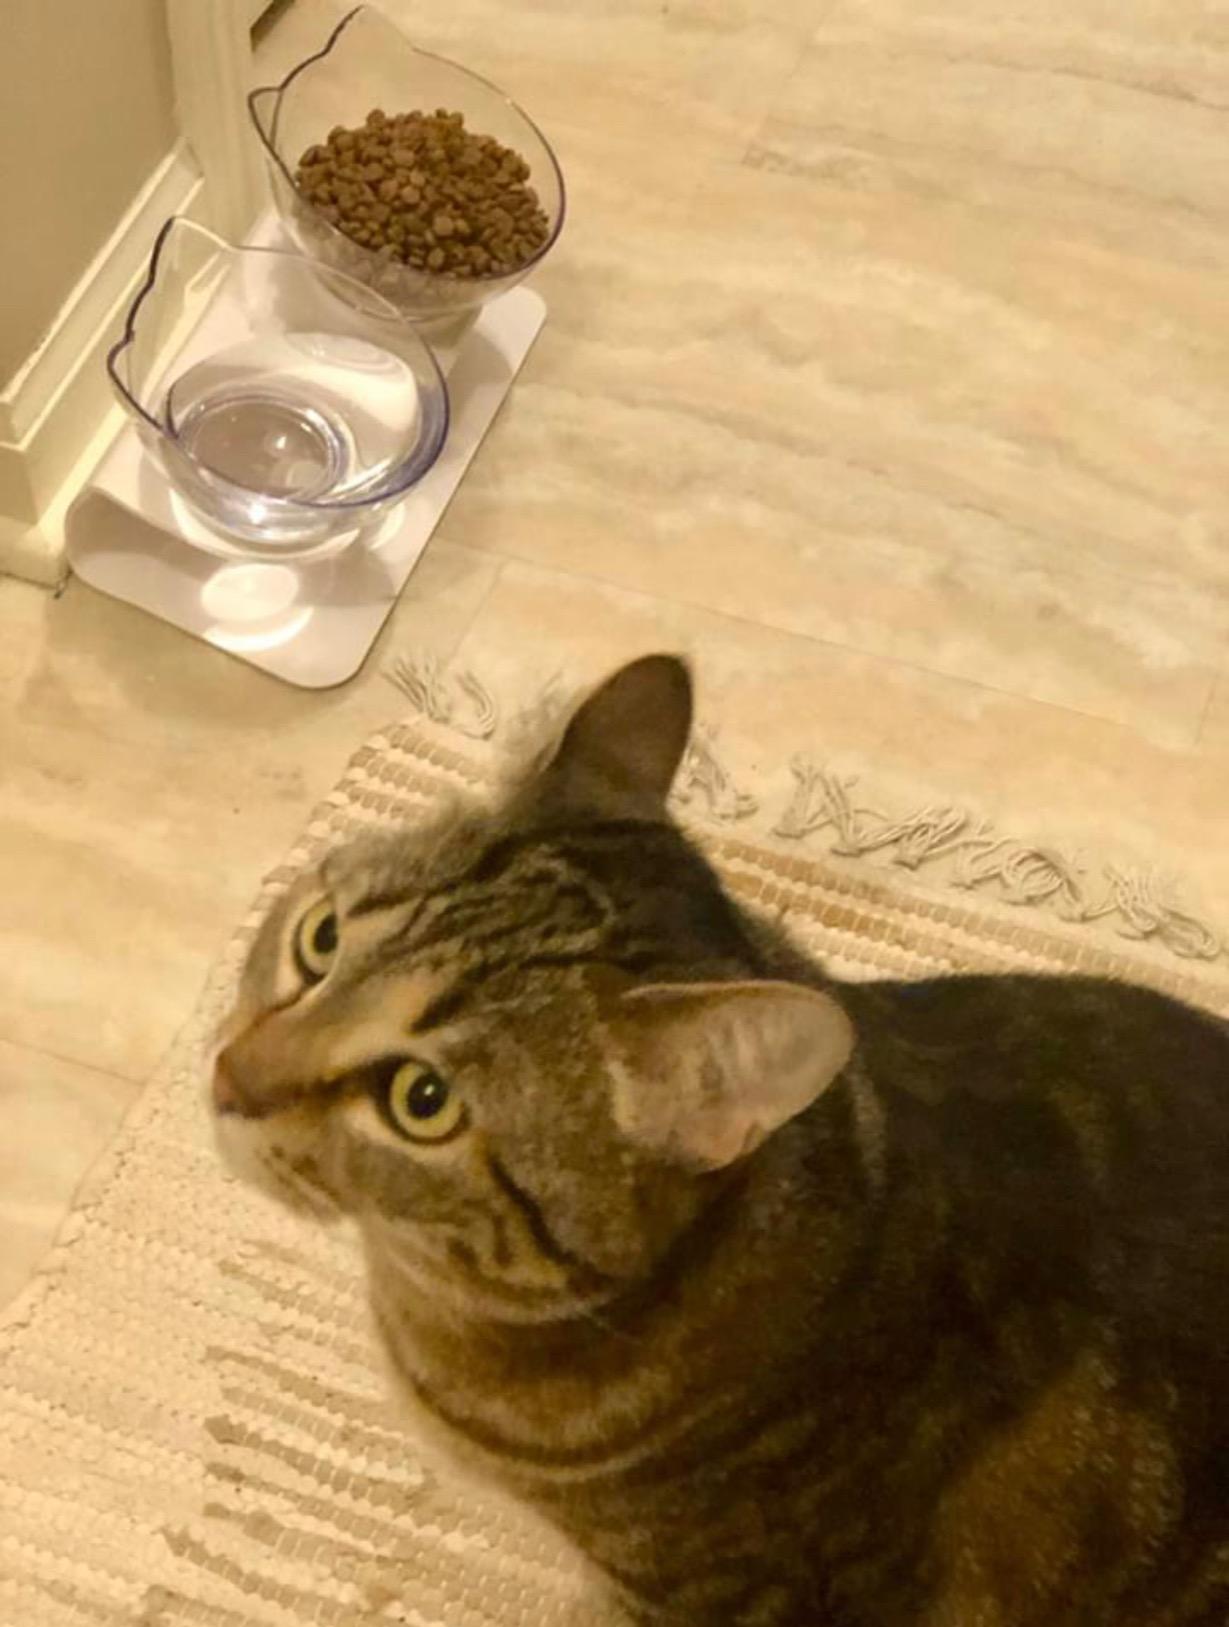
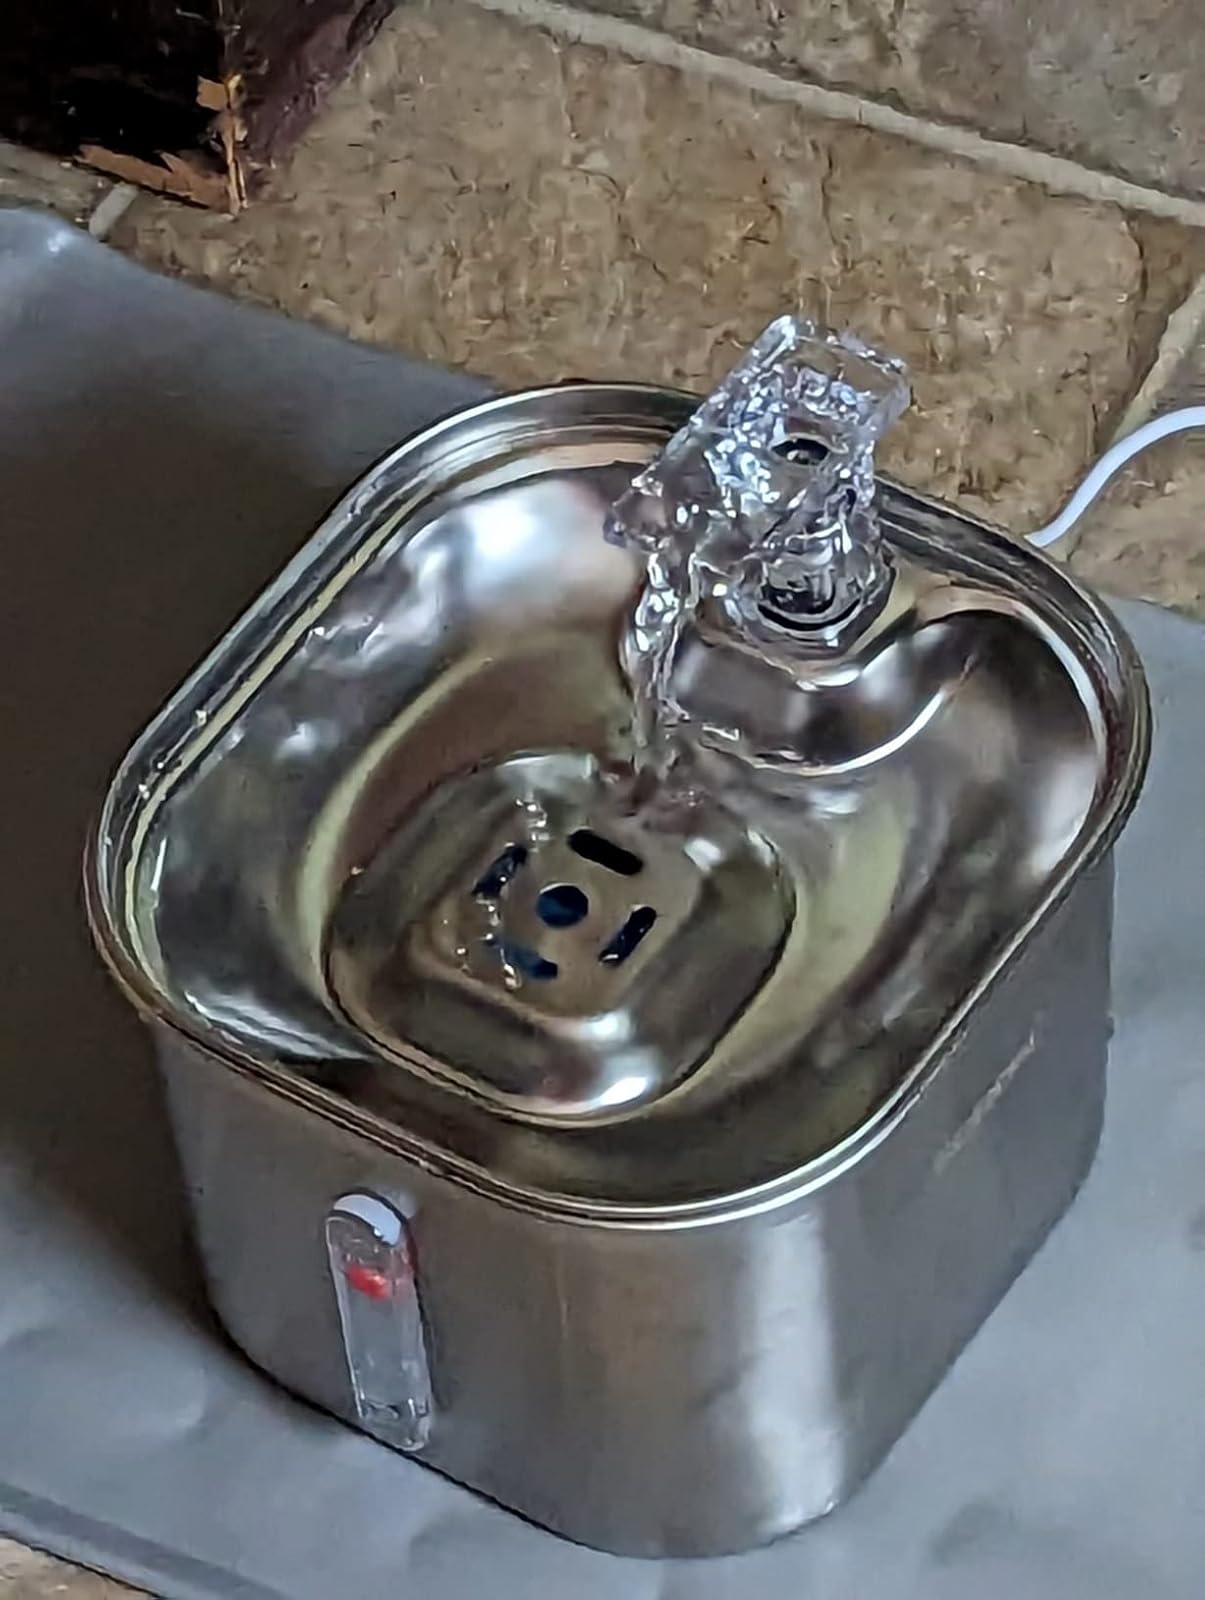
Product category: items_bowl
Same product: no